British literature

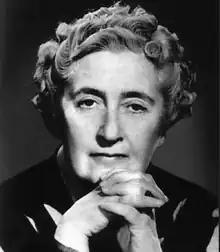
Dame Agatha Christie

For much of the first half of the 19th century, drama in London and provincial theatres was restricted by a licensing system to the Patent theatre companies, and all other theatres could perform only musical entertainments (although magistrates had powers to license occasional dramatic performances). The passing of the Theatres Act 1843 removed the monopoly on drama held by the Patent theatres.